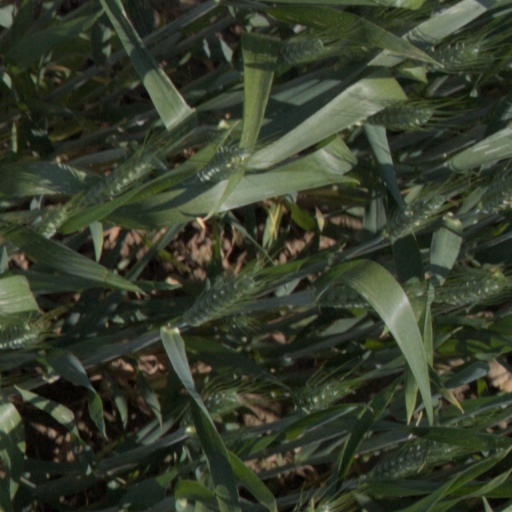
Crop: wheat